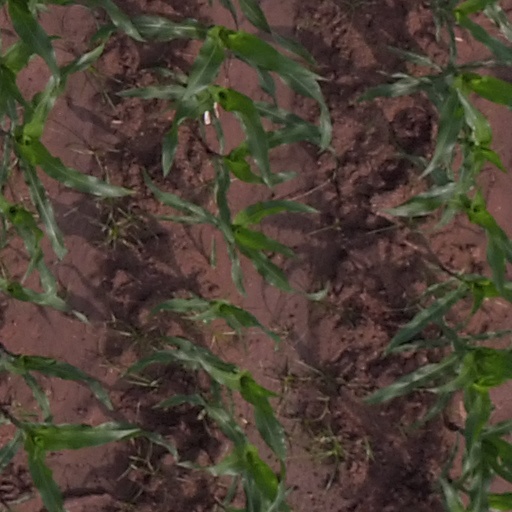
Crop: maize; corn